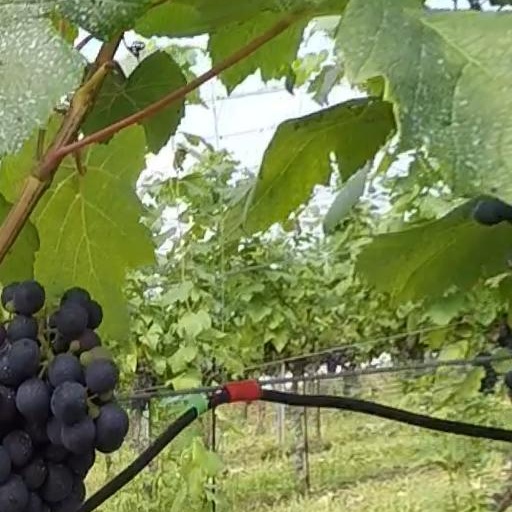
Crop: grape